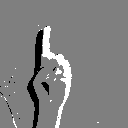
ASL letter: z